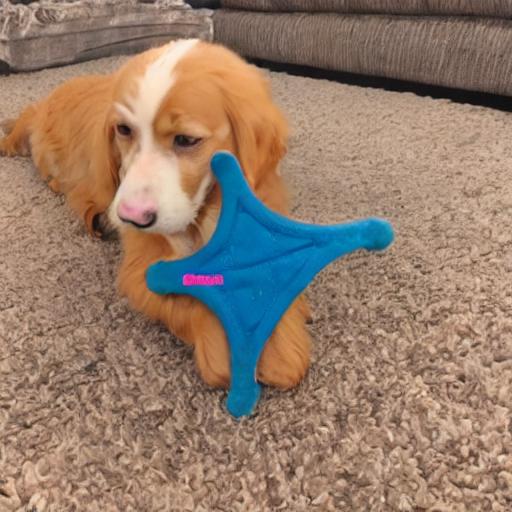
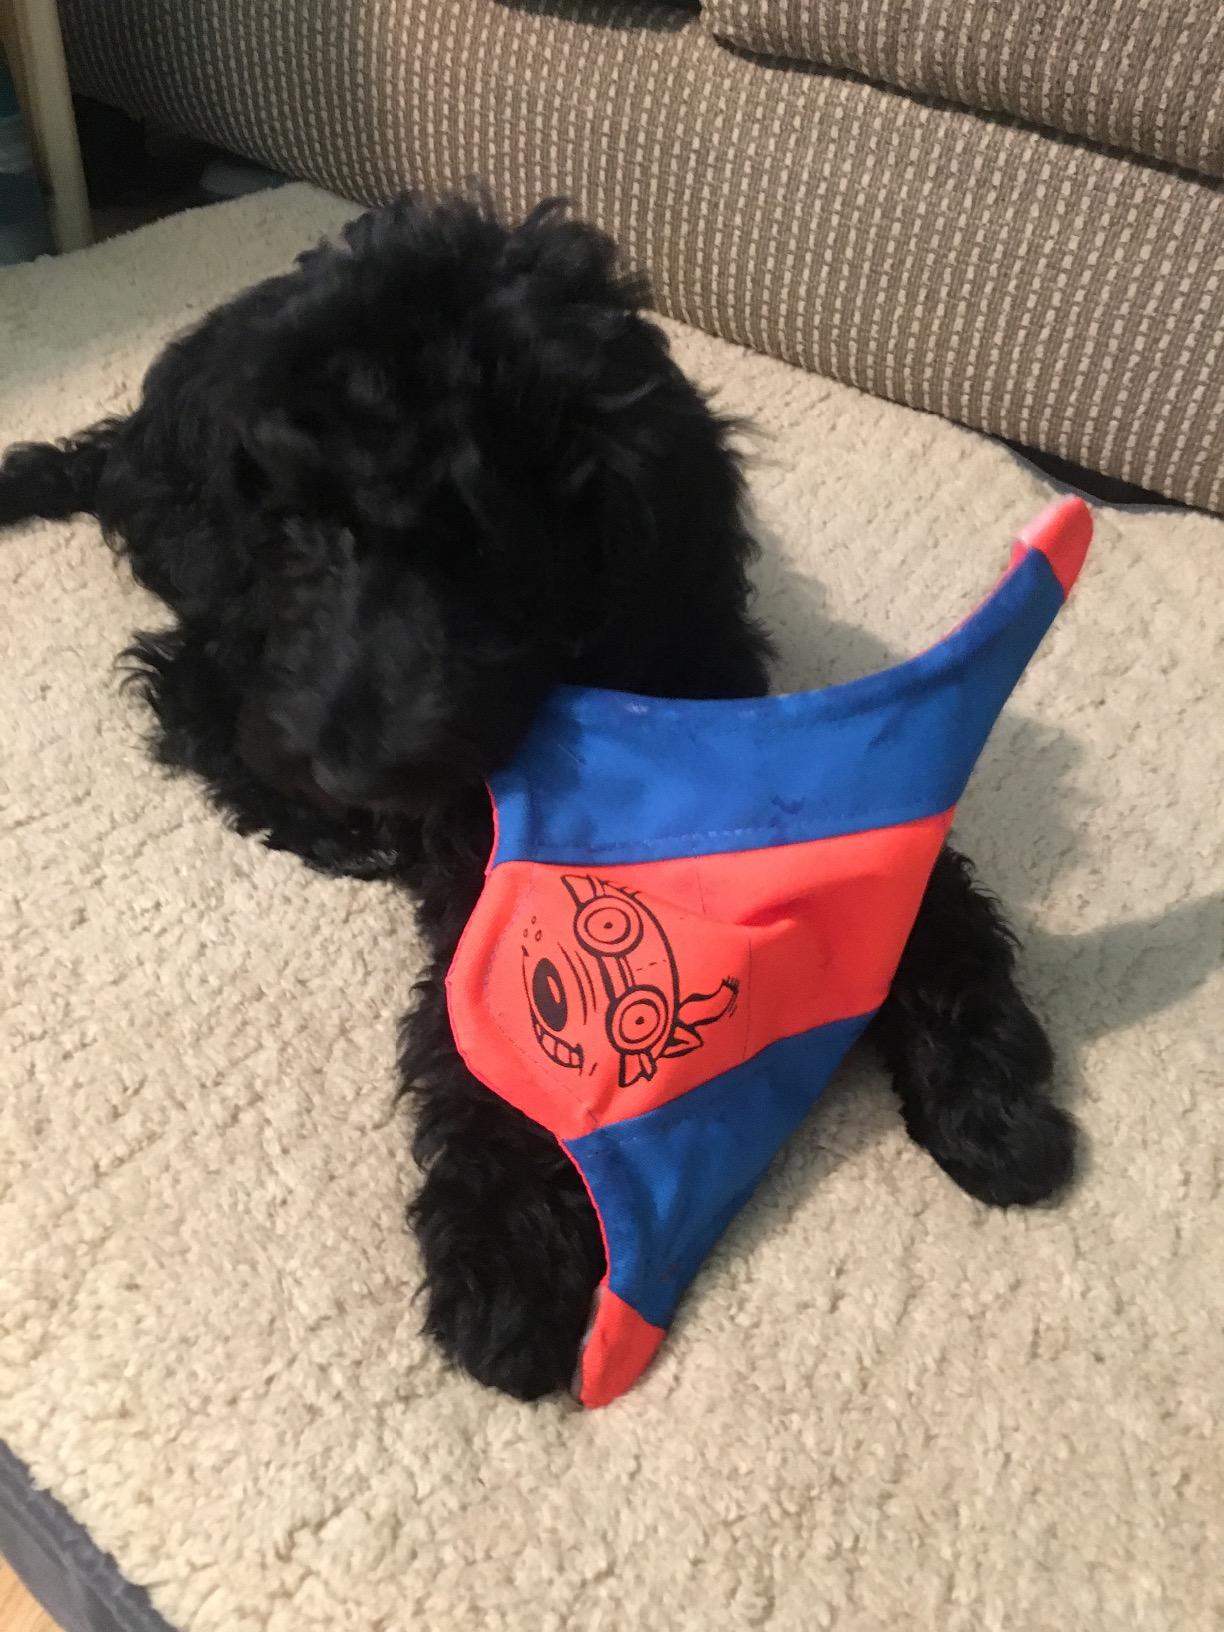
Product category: items_toy
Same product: no